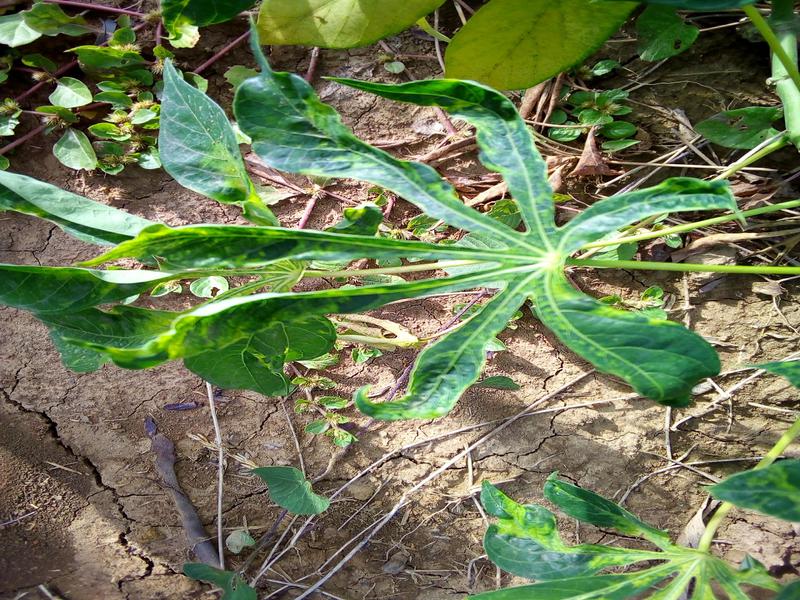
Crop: cassava
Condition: mosaic_disease